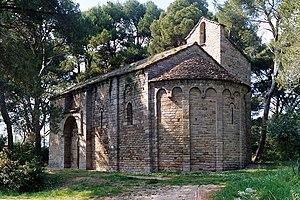
France - Languedoc - Hérault - Chapelle Saint-Germain de Cesseras
Cet article recense une partie des monuments historiques de l'Hérault, en France.
Cesseras est une commune française située dans le département de l'Hérault en région Occitanie.
La chapelle Saint-Germain est une chapelle romane située près de Cesseras dans le Minervois, région de l'ouest du département français de l'Hérault en région Occitanie.